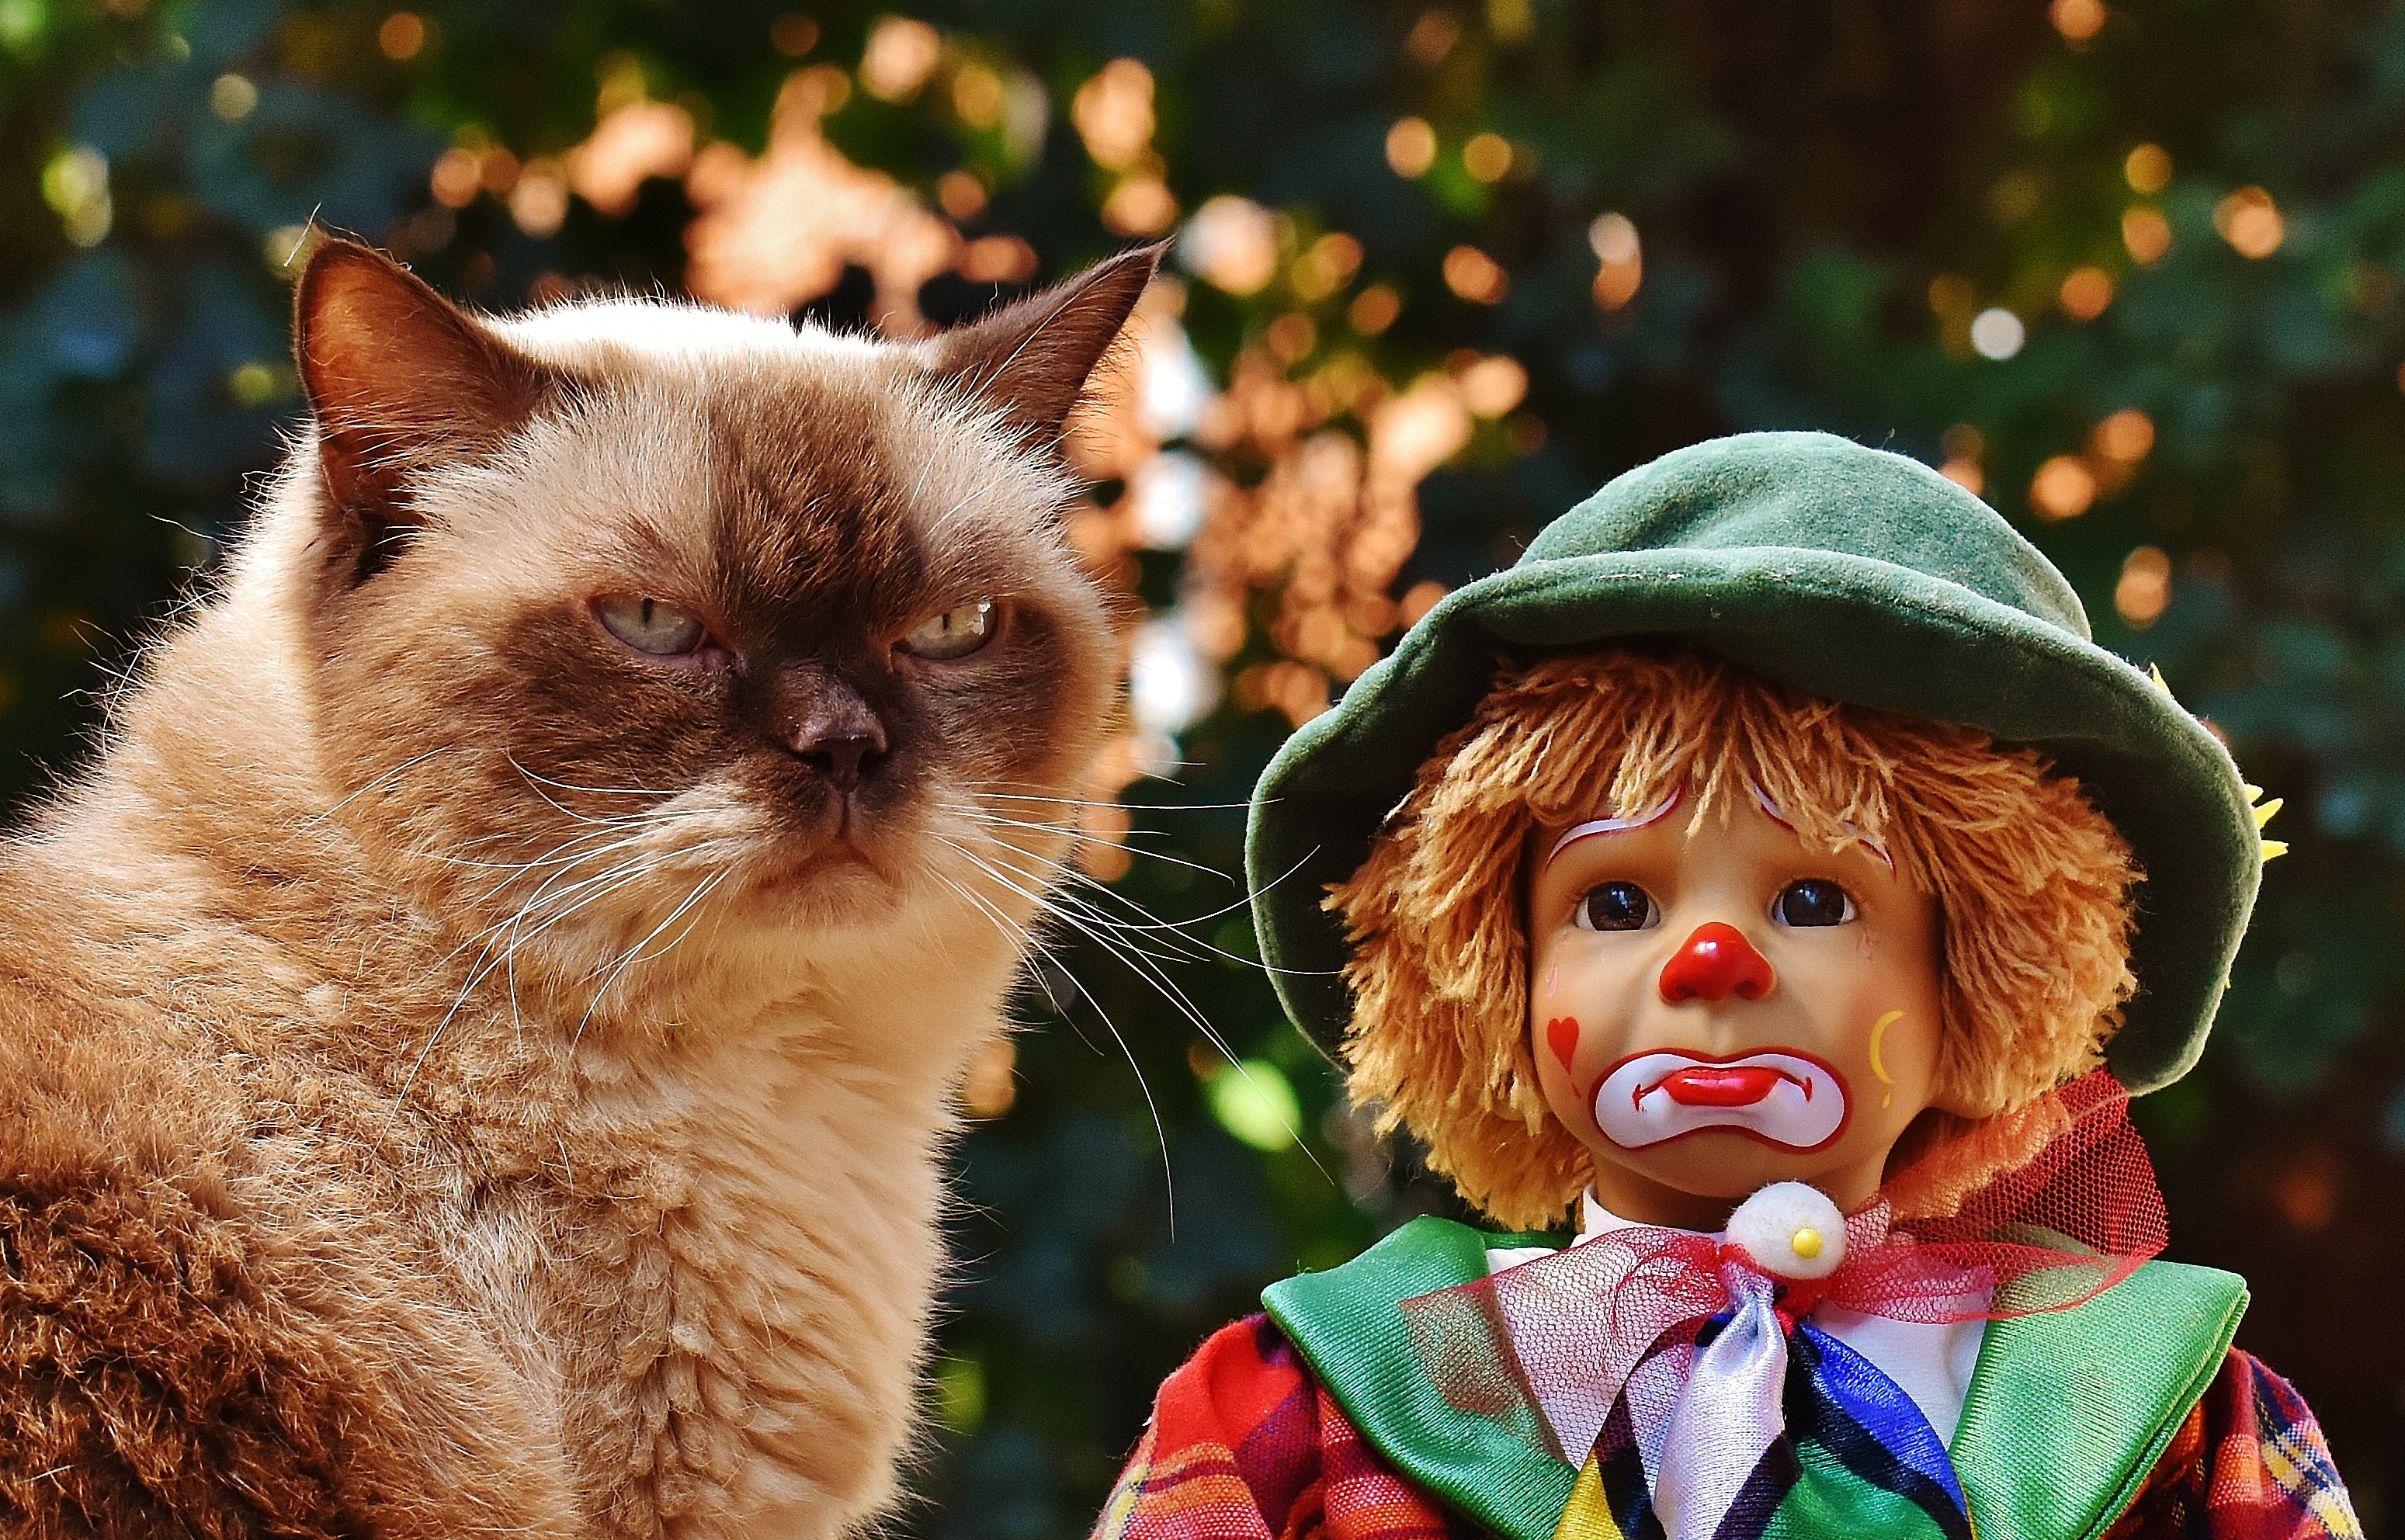
sweet, cute, cat, mammal, colorful, clown, sad, race, doll, nose, whiskers, children, toys, vertebrate, funny, british shorthair, small to medium sized cats, cat like mammal